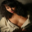
Label: woman